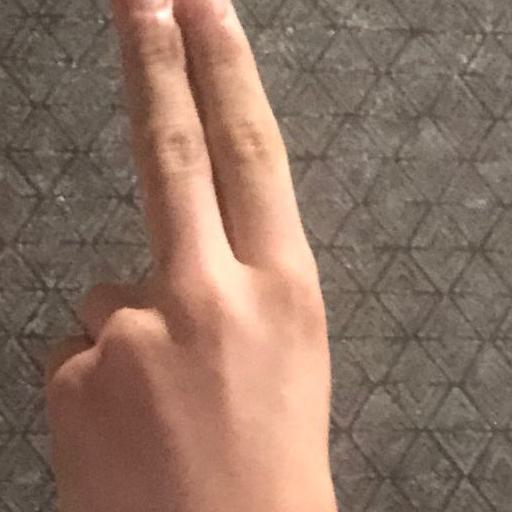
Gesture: two_up_inverted